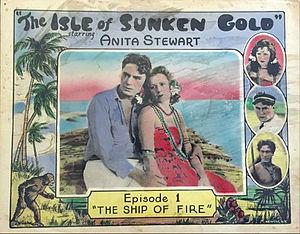
Anita Stewart est une actrice et productrice américaine du cinéma muet, née le 24 avril 1895 à Brooklyn et décédée d'une crise cardiaque à Beverly Hills le 4 mai 1961.
Bruce Gordon, né à Johannesbourg, est un acteur et réalisateur sud-africain.